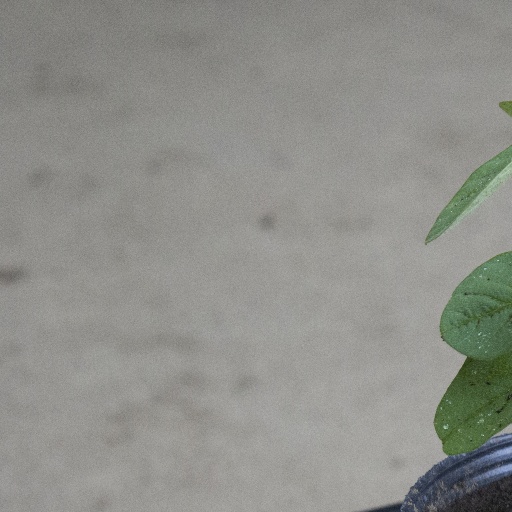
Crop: soybean